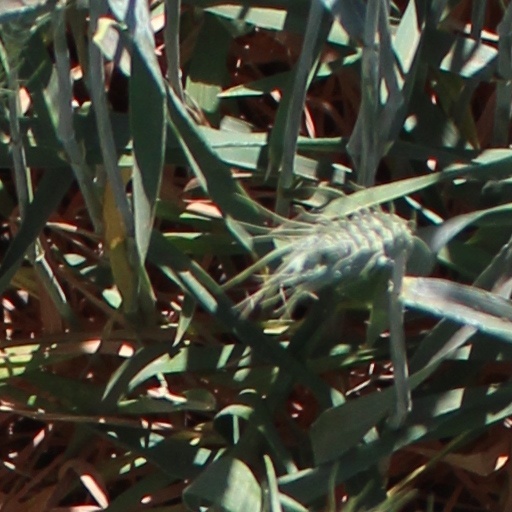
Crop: wheat